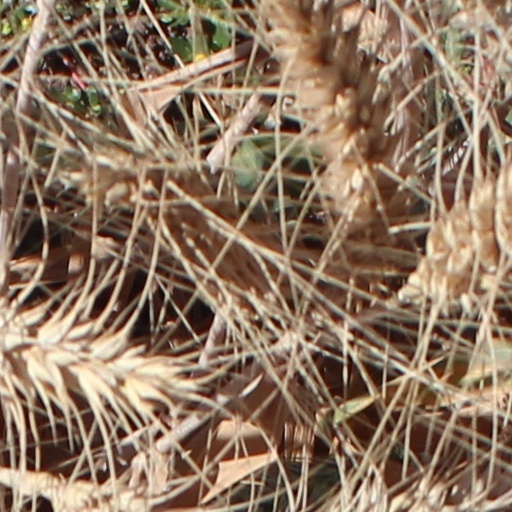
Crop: wheat